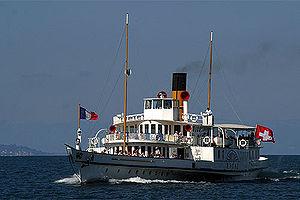
Le bateau Rhône de la Compagnie Générale de Navigation sur le lac Léman (CGN) à Vevey"
Un bateau à roues à aubes est un type de bateau qui utilise une ou plusieurs roues à aubes pour sa propulsion.
L'économie de la Suisse figure parmi les plus prospères et les plus développées au monde en dépit de l'absence de matières premières et de son absence de débouché maritime. Le taux de chômage y est structurellement bas, de même que le taux d'inflation. L'industrie, tournée vers l'exportation, est largement spécialisée dans les produits à haute valeur ajoutée.
En 1823 apparaît sur le Léman le premier bateau à vapeur de Suisse, le Guillaume Tell, sur l'initiative d'Edward Church, alors consul des États-Unis en France.
Le Rhône III est un bateau de la Compagnie générale de navigation sur le lac Léman. C'est un bateau à vapeur et à roues à aubes, classé monument historique.